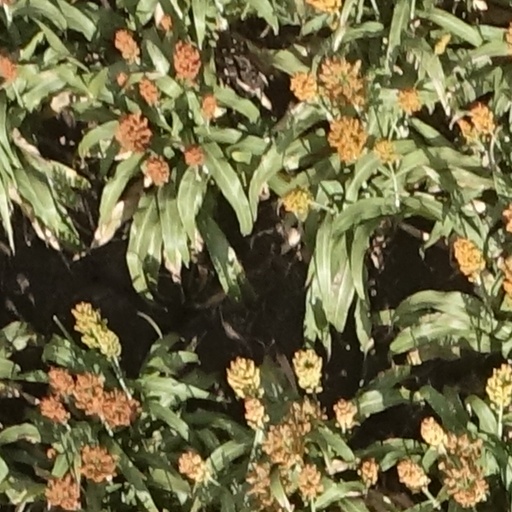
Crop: sorghum